UMass Chan Medical School

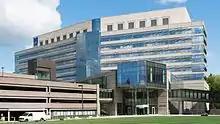
Albert Sherman Center

The Albert Sherman Center, a 512,000 square foot biomedical research and education facility, was unveiled to the public on January 30, 2013, in a ribbon-cutting ceremony attended by Gov. Deval Patrick.